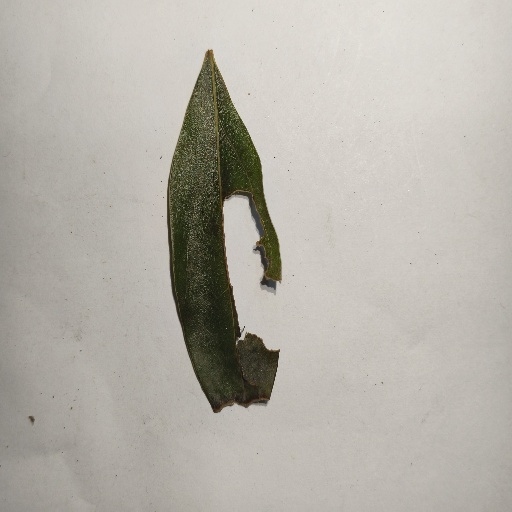
Species: Camphor
Leaf condition: Shot Hole